Adventure racing

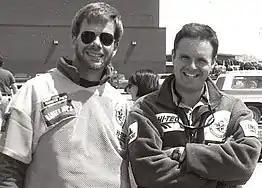
Mark Burnett (right) with Dr David Callaway during the Eco-Challenge.

In the early 1990s, Mark Burnett read a "Los Angeles Times" article about Raid Gauloises and was inspired to compete and bring the race to the USA and promote the race as a major televised sporting event. After purchasing the rights from Gerald Fusil, Burnett launched the first "Eco-Challenge" race in 1995. Burnett promoted his event with Emmy-award-winning films (tapping the talent of Mike Sears to produce the films for the first two events). This incarnation of Eco-Challenge was last held in 2002 when Burnett shifted his focus to Survivor, the Contender, the Apprentice and other reality-based television shows. With the Eco-Challenge also came the name "adventure race", a phrase coined by journalist and author Martin Dugard, to describe the class of races embodied by the Raid and Eco-Challenge.